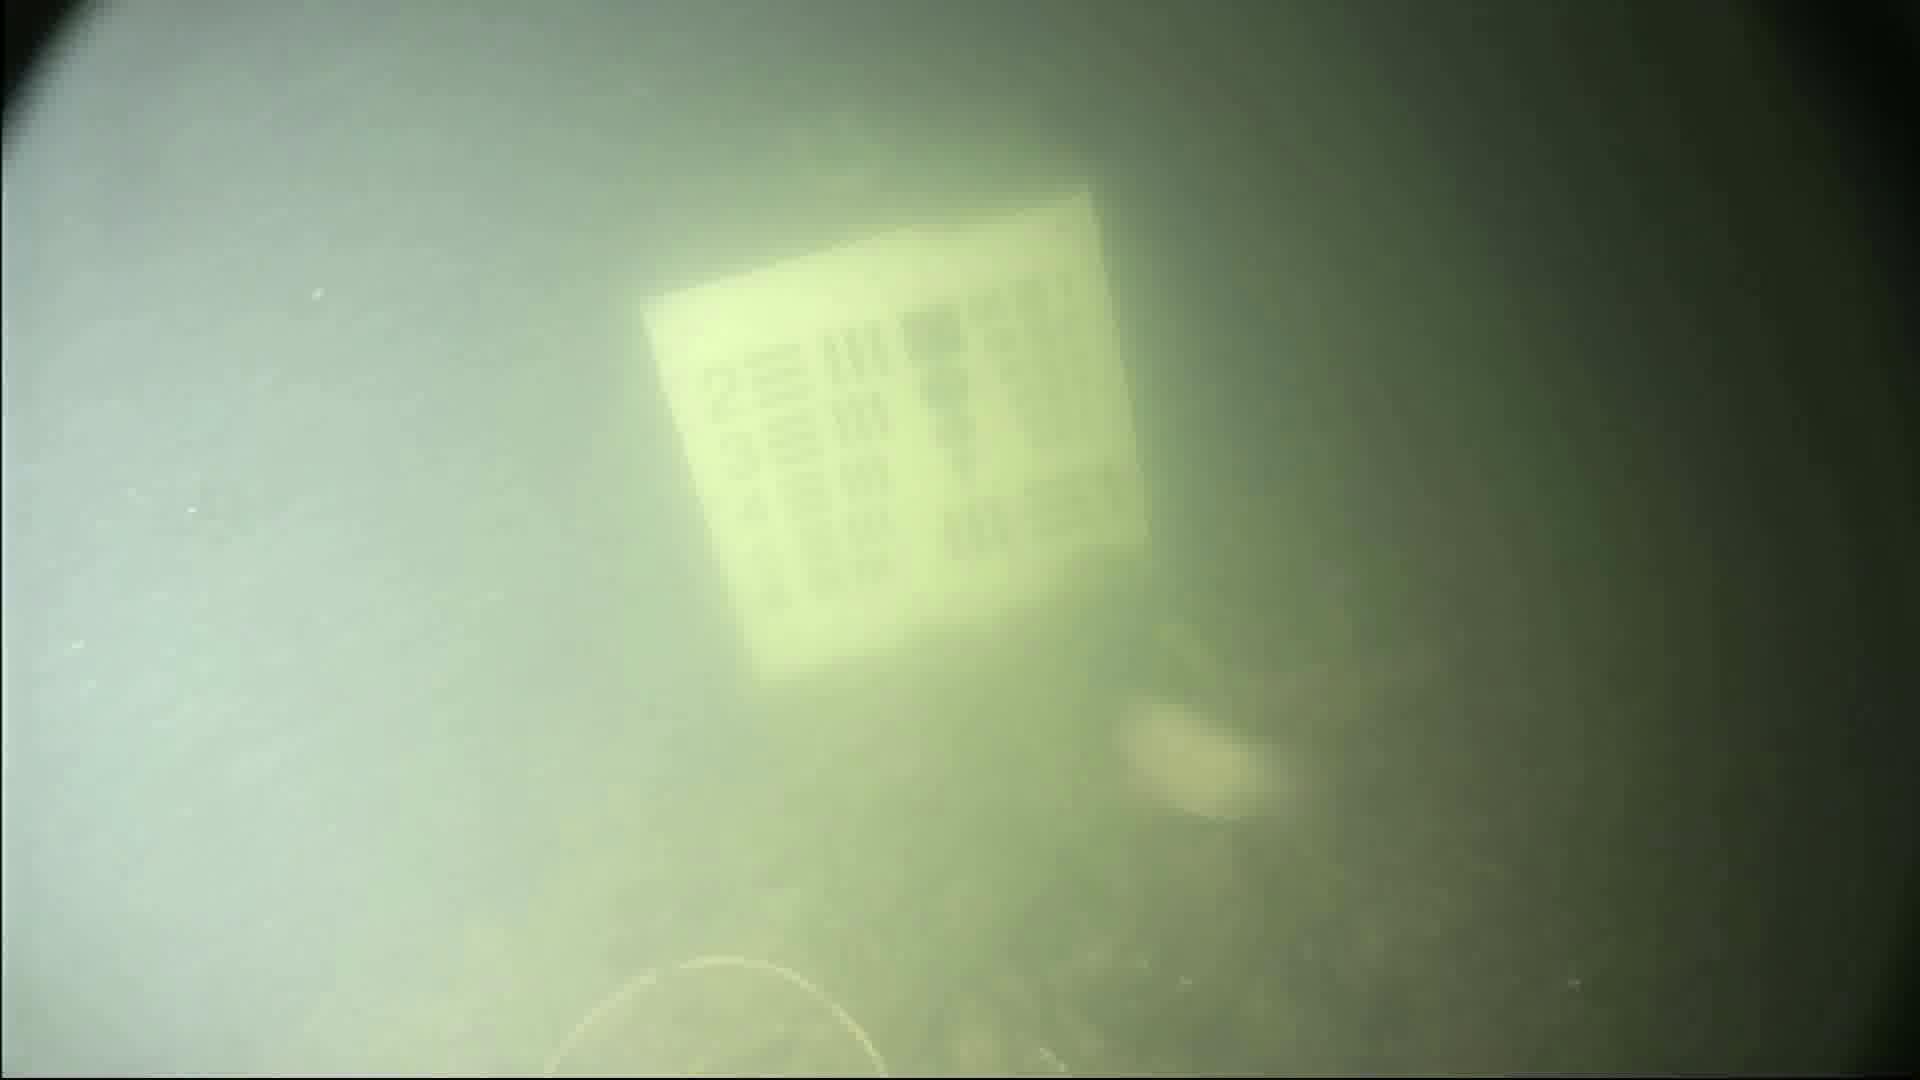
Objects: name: fish